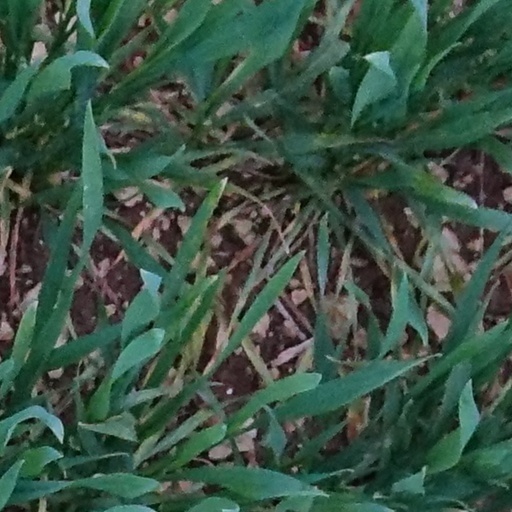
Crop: wheat